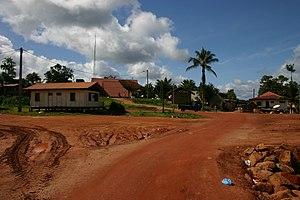
Apatou, Guyane française, janvier 2004
Apatou est une commune française, située dans le département de la Guyane.